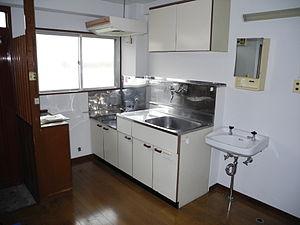
L'habitat japonais a conservé certains éléments traditionnels japonais : maisons en bois, pièces en tatami, parois en papier, vestibules, qui sont souvent mélangés aux éléments plus modernes : immeubles en béton armé et constructions aux normes parasismiques.